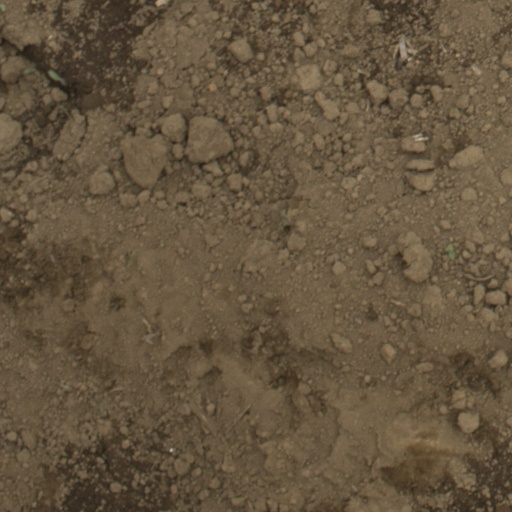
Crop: Jerusalem artichoke